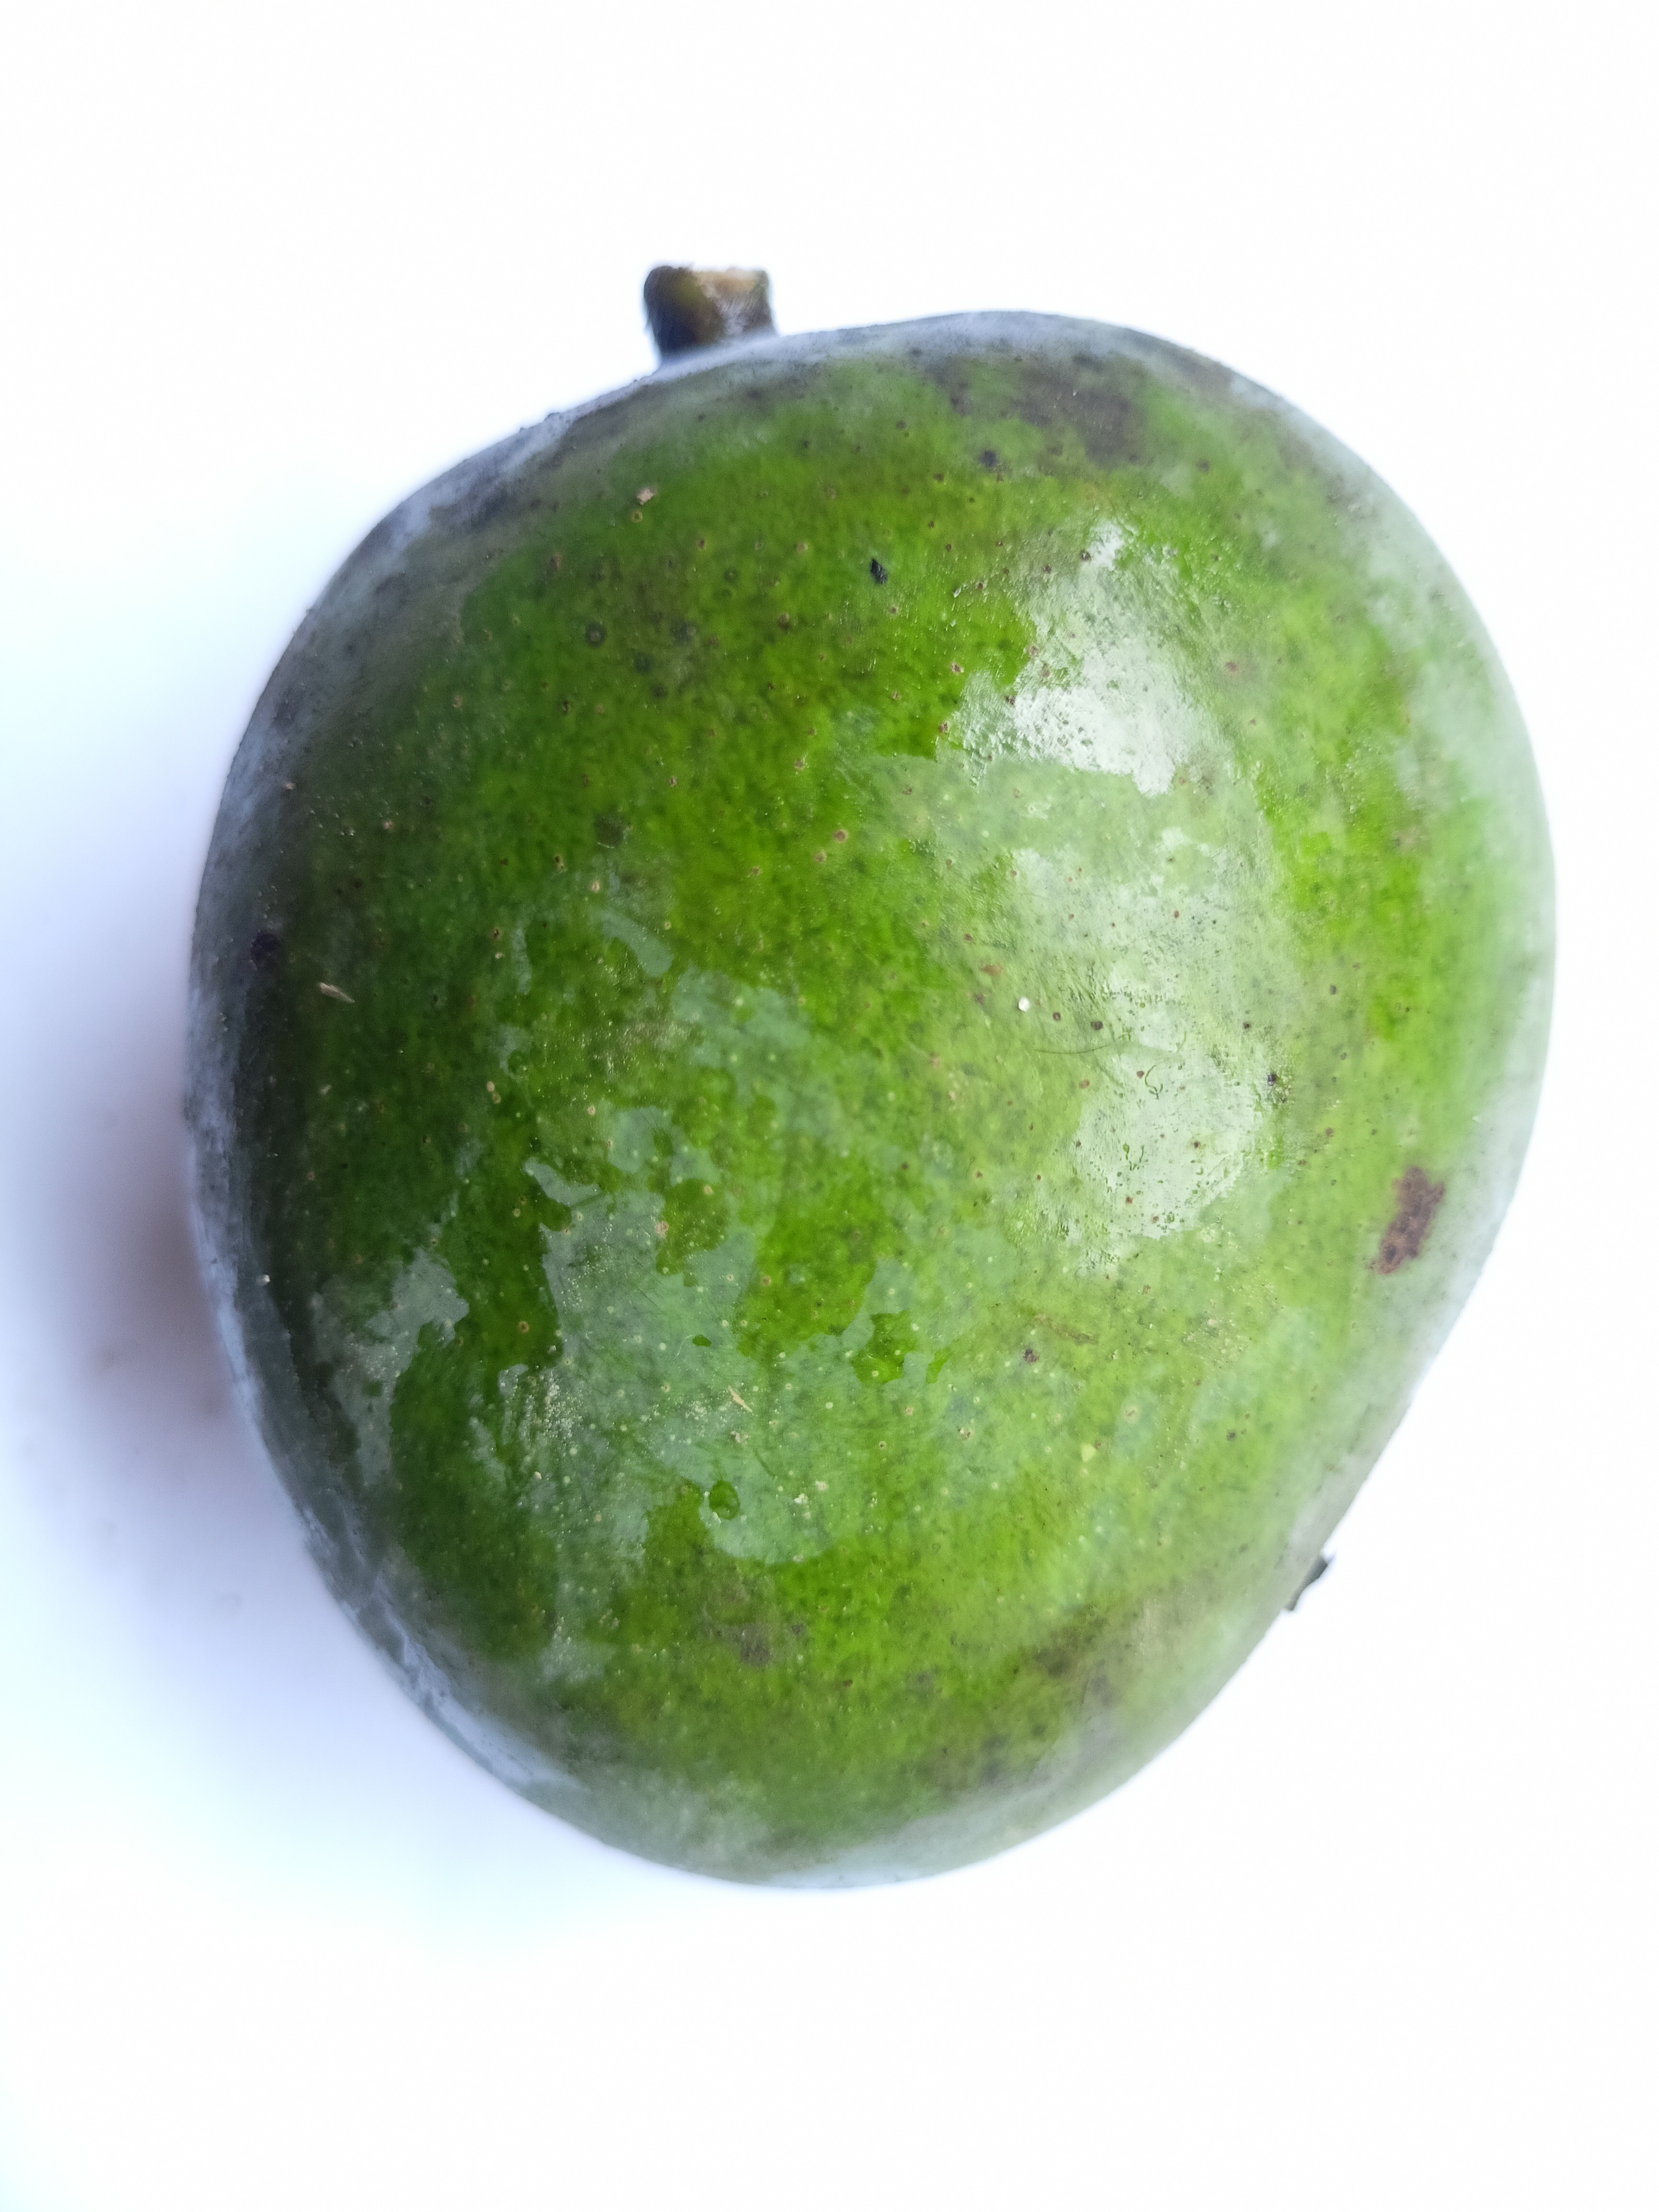
Mango variety: Khrishapat